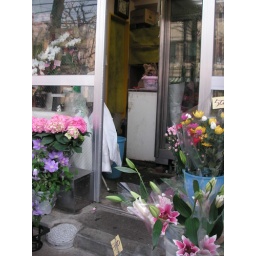
This terrier was sitting in a flower shop.